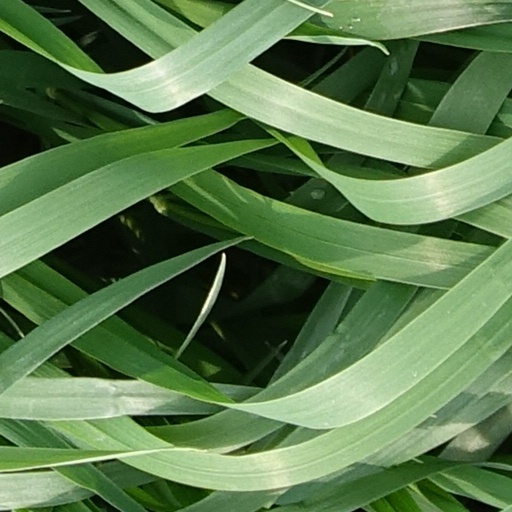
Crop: wheat